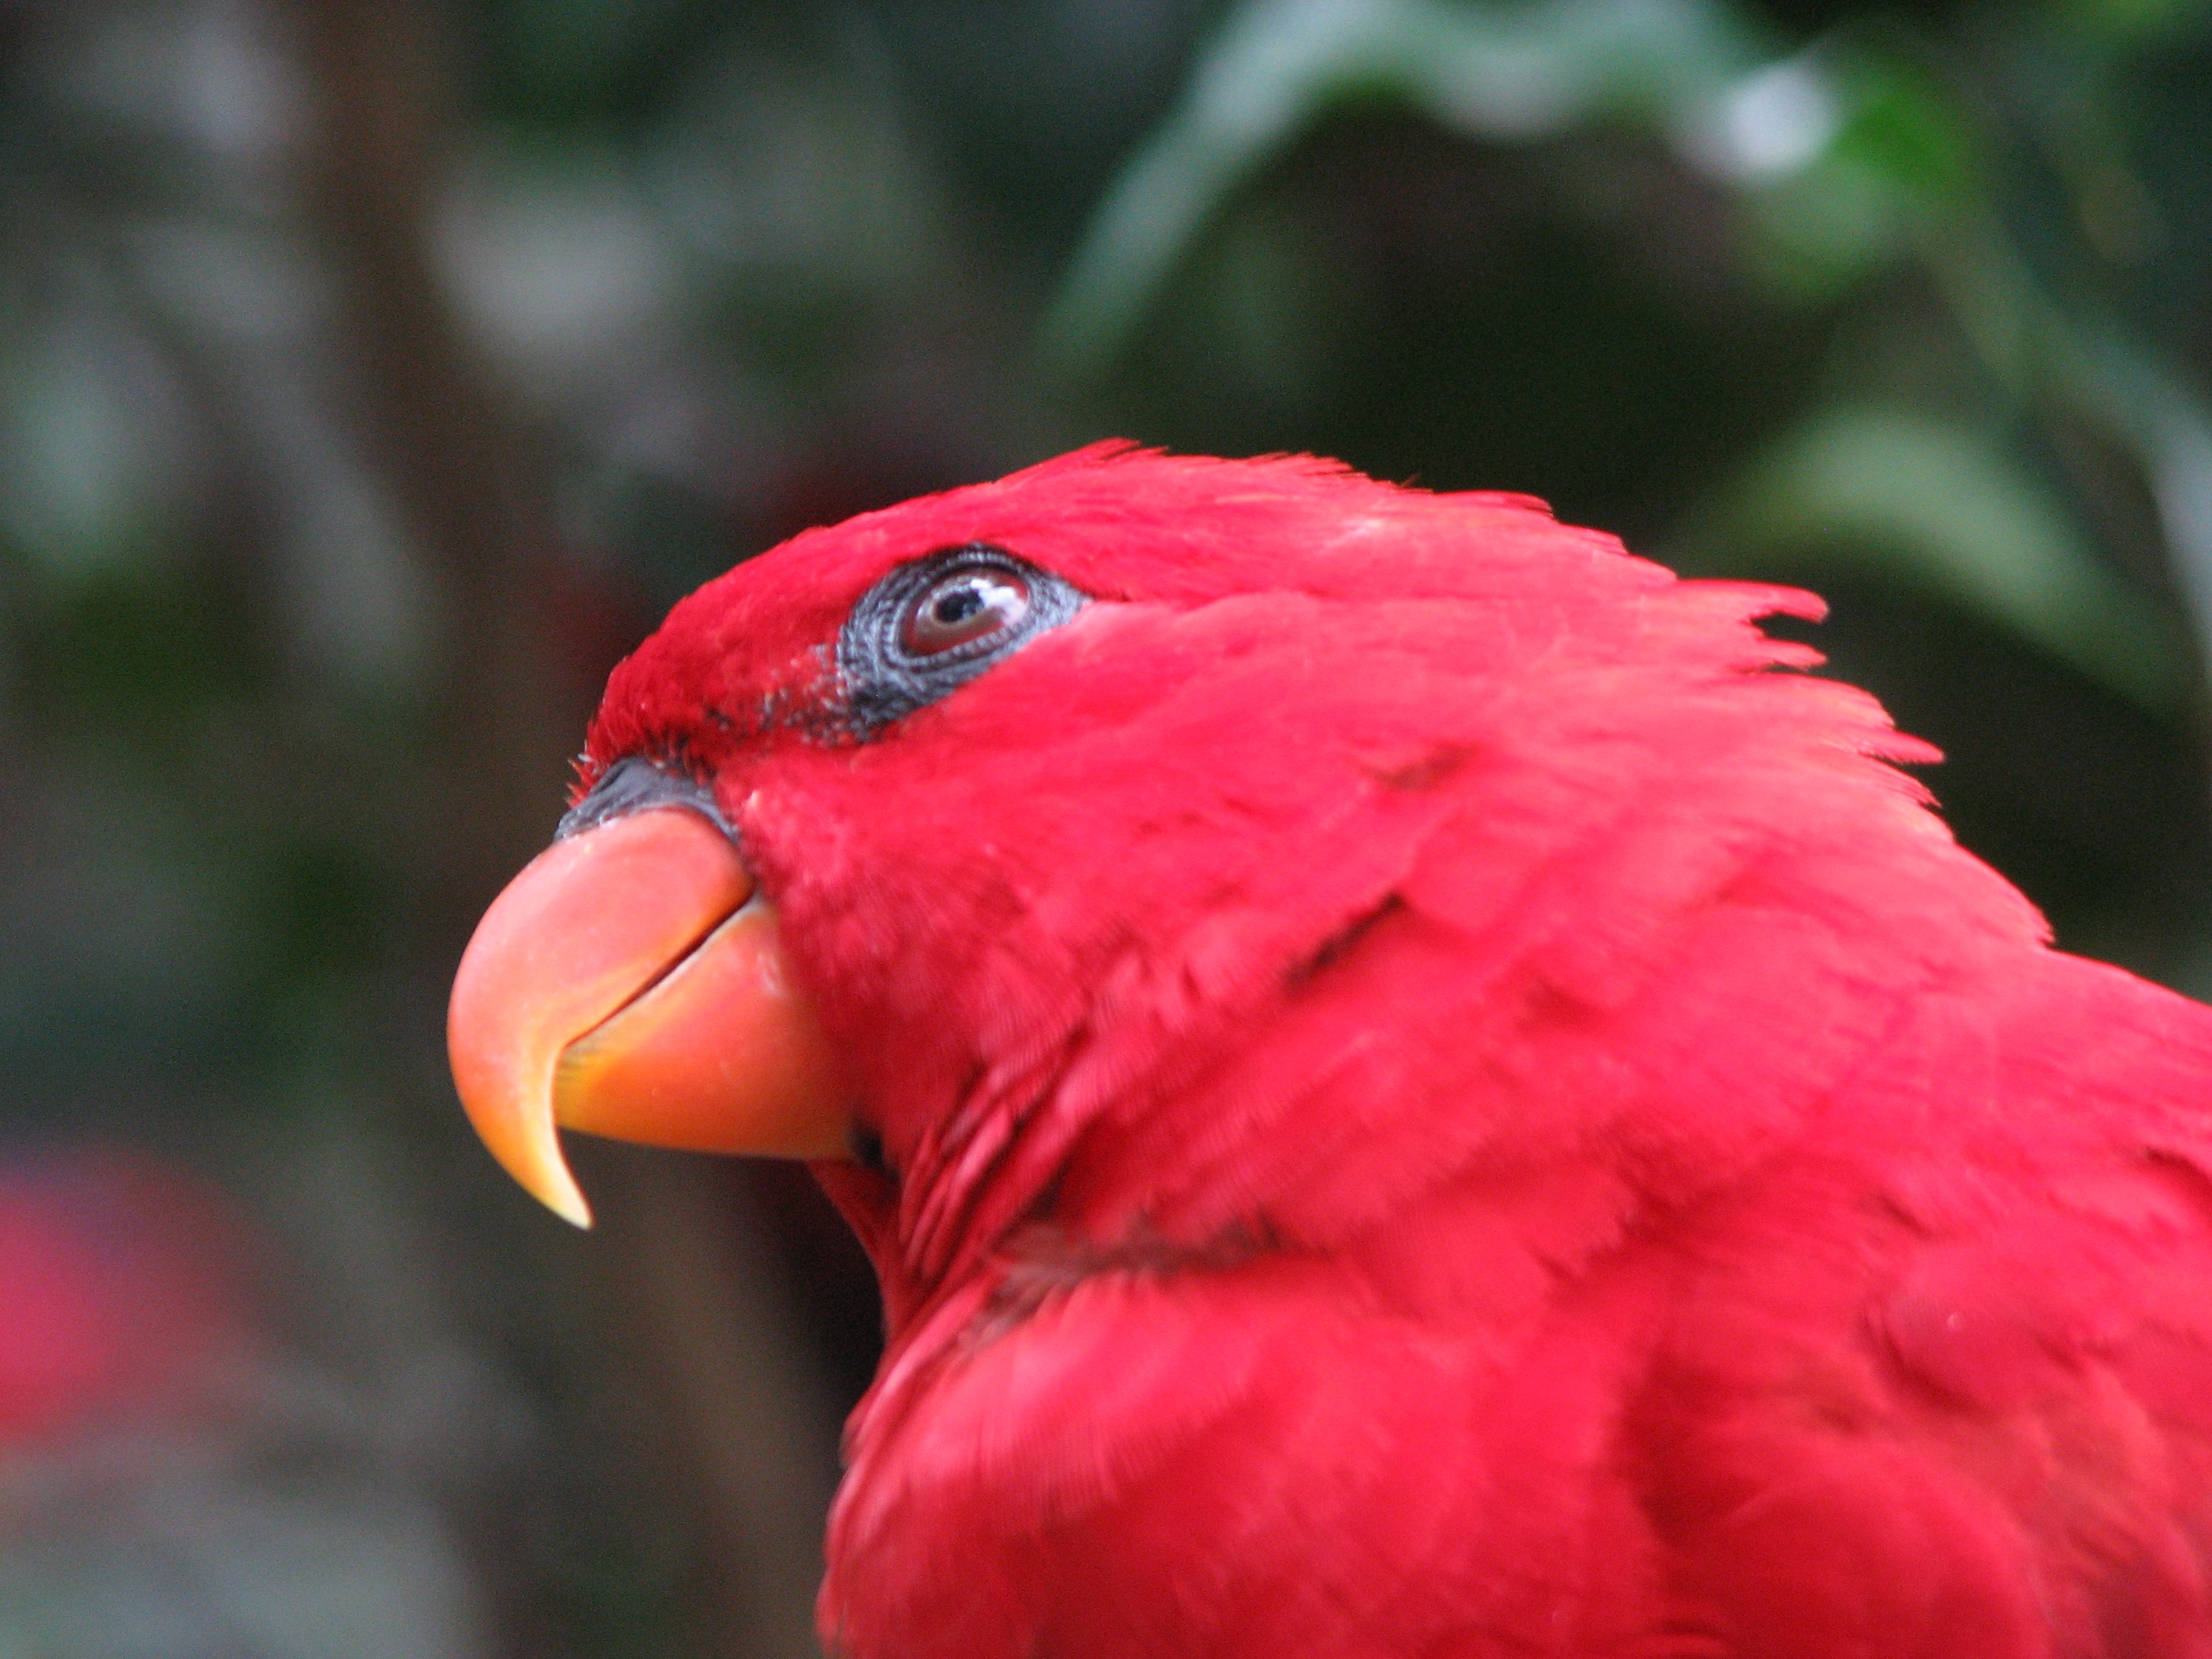
bird, wing, flower, red, beak, tropical, natural, colorful, fauna, lorikeet, macaw, close up, eye, bright, head, vertebrate, parrot, pretty, exotic